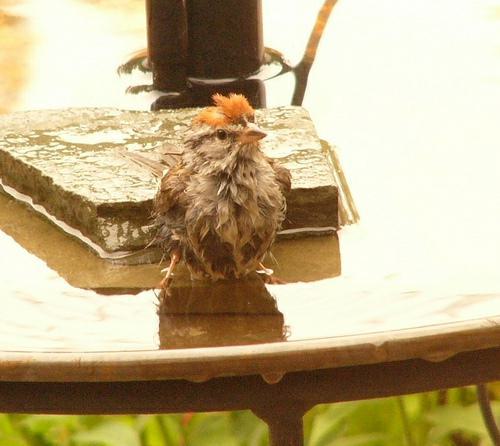
A photo of a chipping sparrow